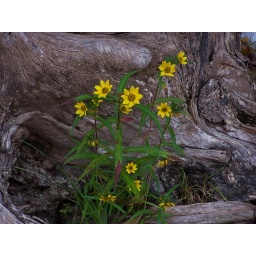
Old bent up tree trunk with wild flowers growing in front of it.